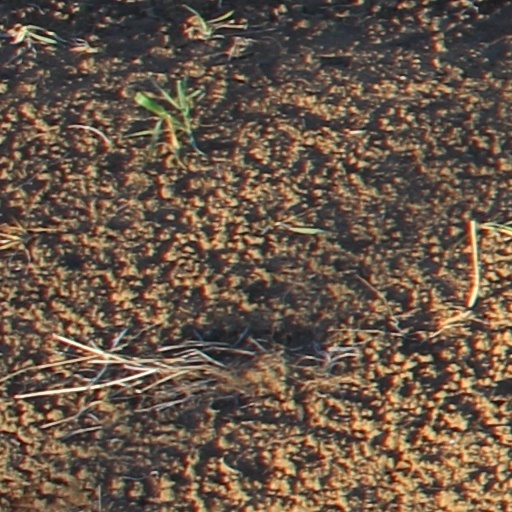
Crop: wheat